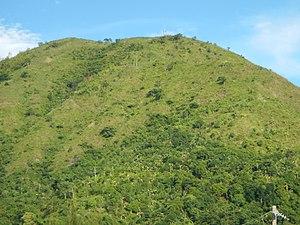
La déforestation aux Philippines, comme dans de nombreux pays d'Asie du Sud-Est, est un problème majeur dans le pays. Phénomène d'ampleur du XXe siècle, consécutif à l'exploitation intensive des forêts et à l’extension des terres agricoles sur fond de corruption ou de pauvreté, il menace la biodiversité d'un pays qui abrite de nombreuses espèces endémiques et contribue à amplifier les dégâts des catastrophes environnementales comme les cyclones. Des initiatives politiques et civiques tendent à inverser la tendance, bien que ce sujet reste un défi majeur.